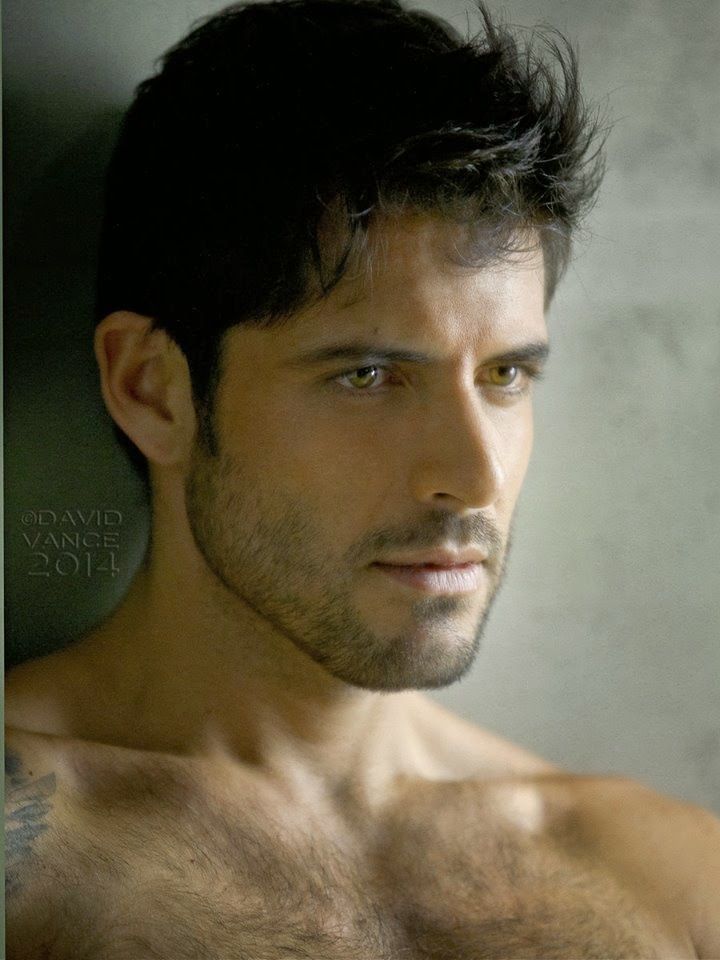
Gender: men